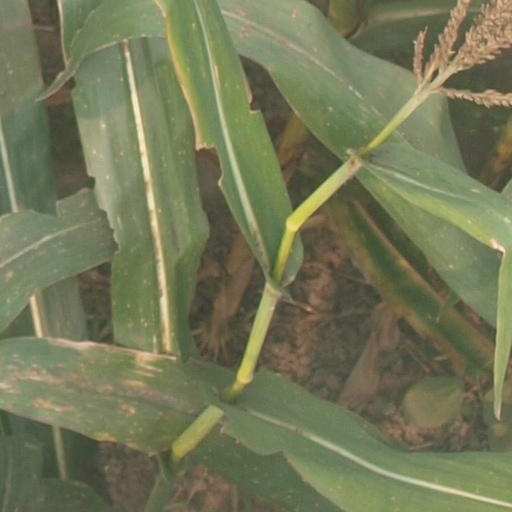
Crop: maize; corn